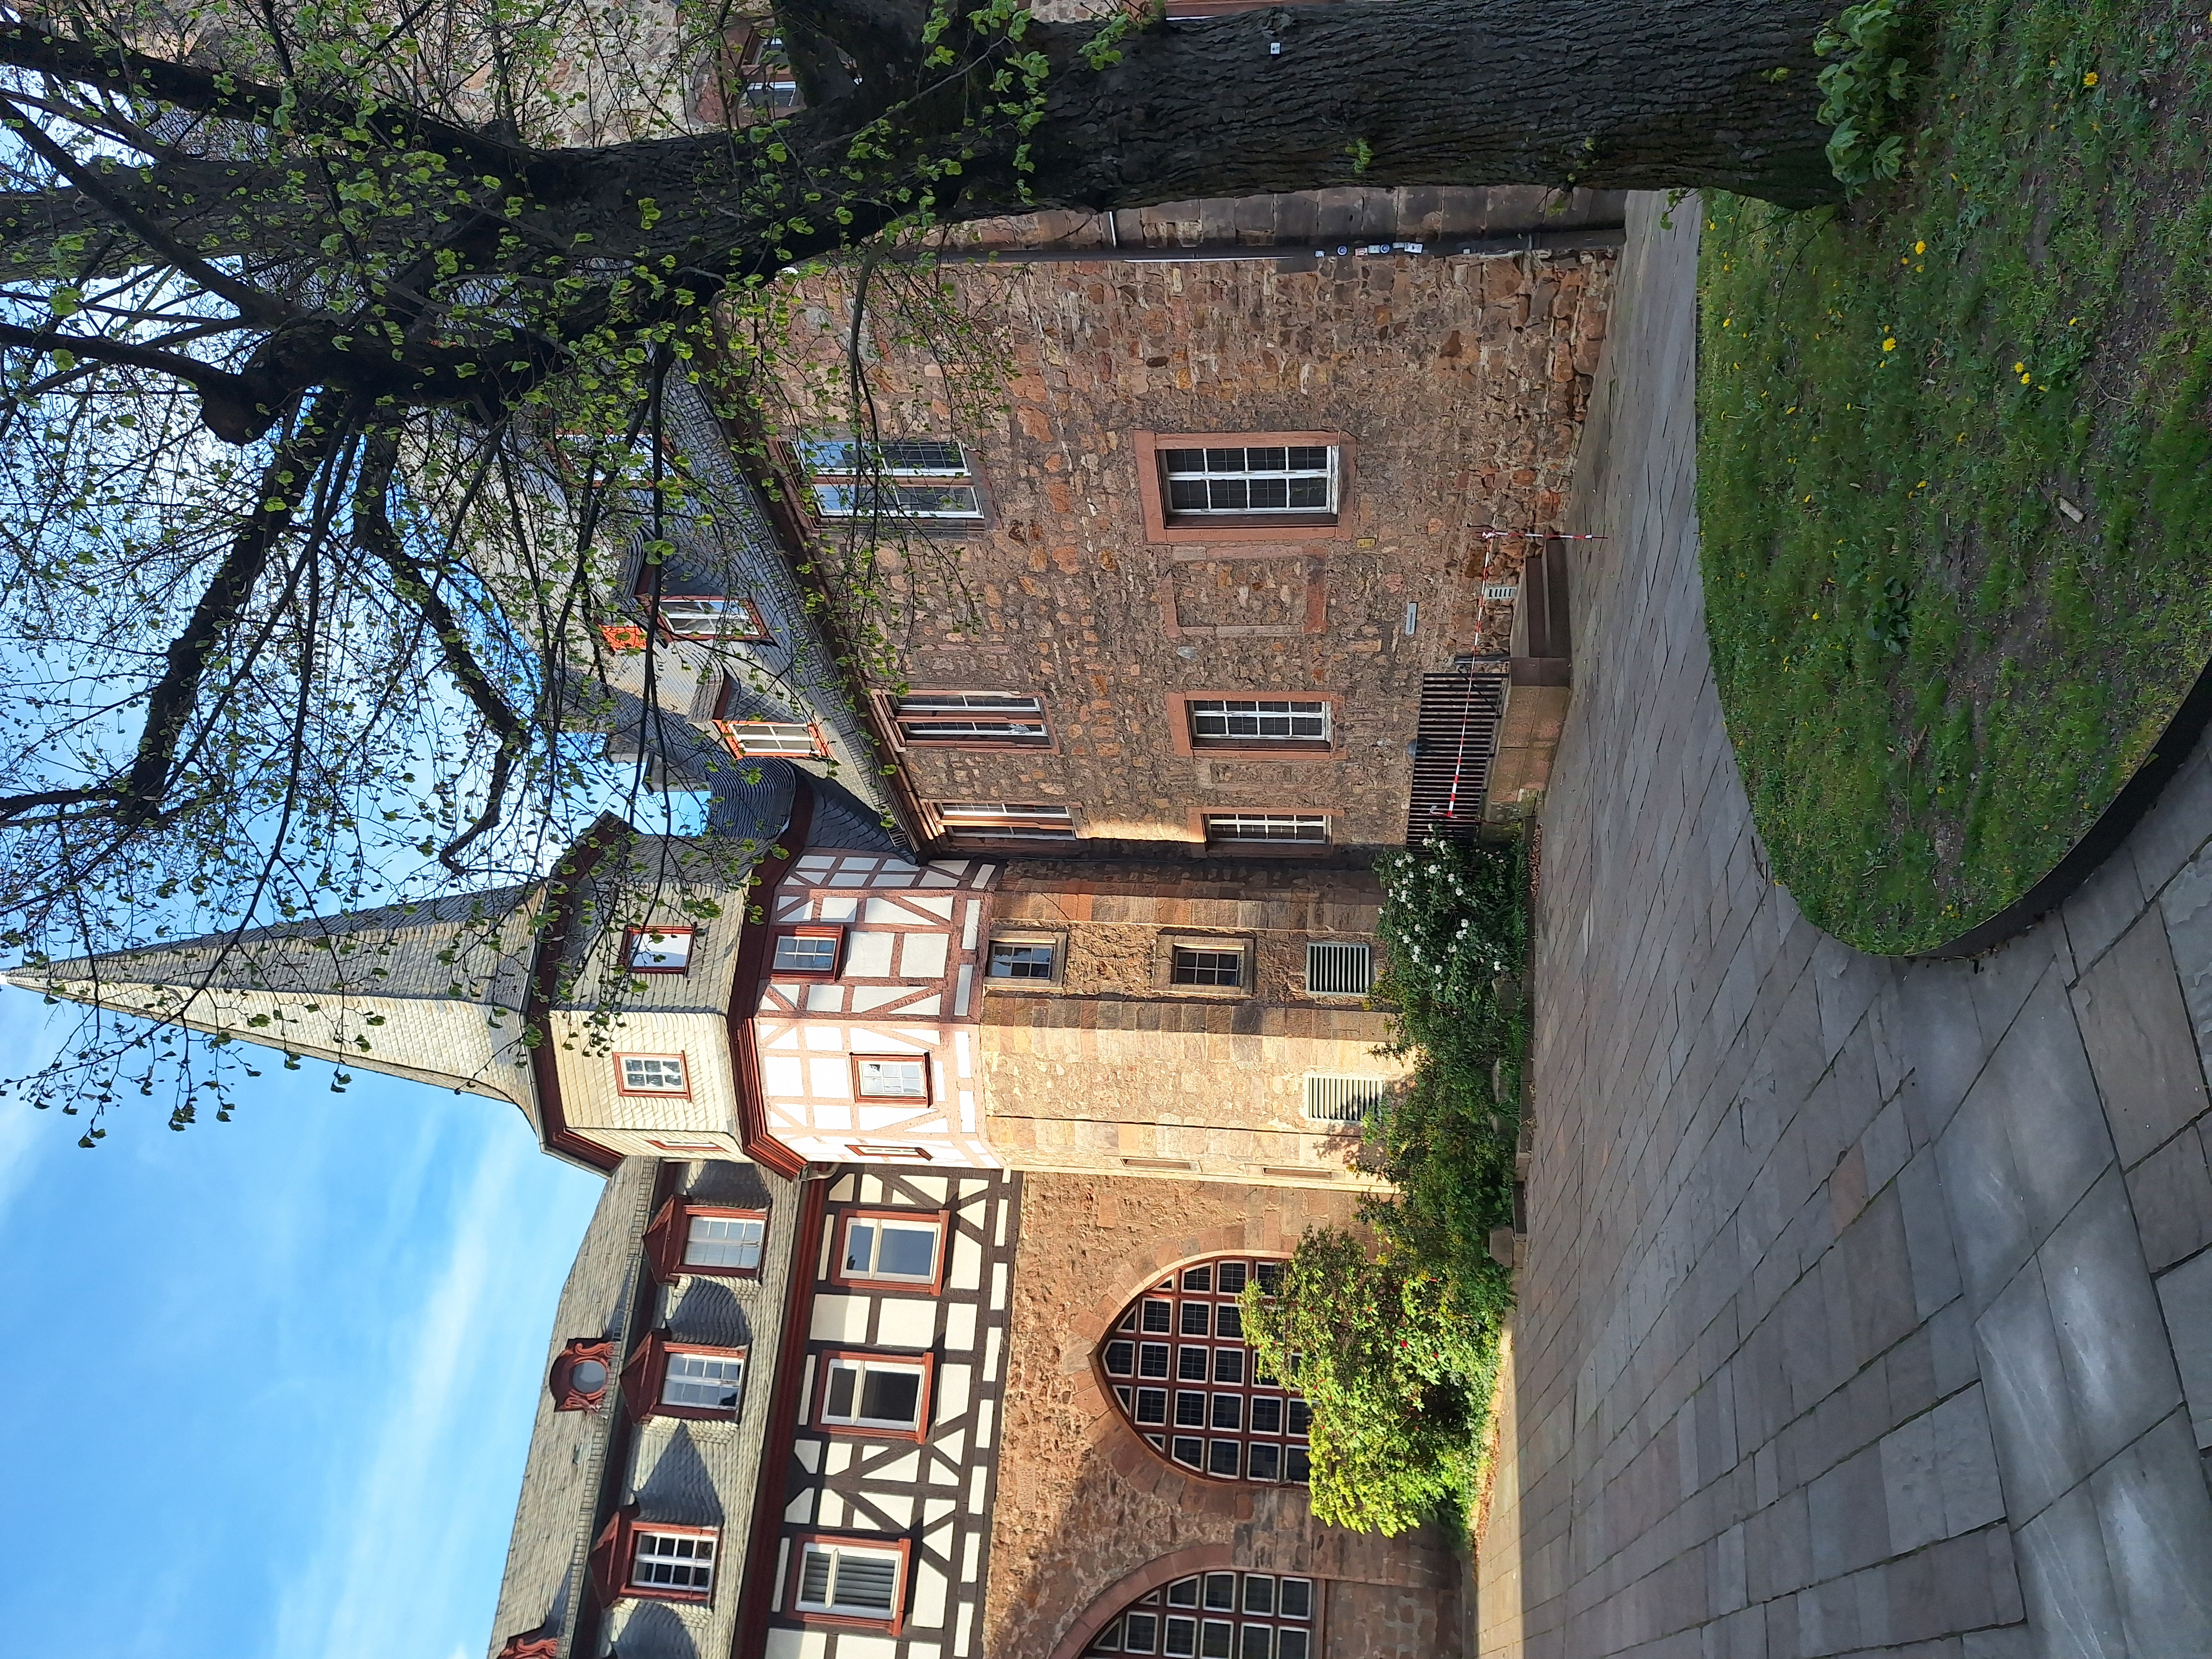
Building: Deutschhausstraße 10, Deutches Haus, Fachbereich Geographie